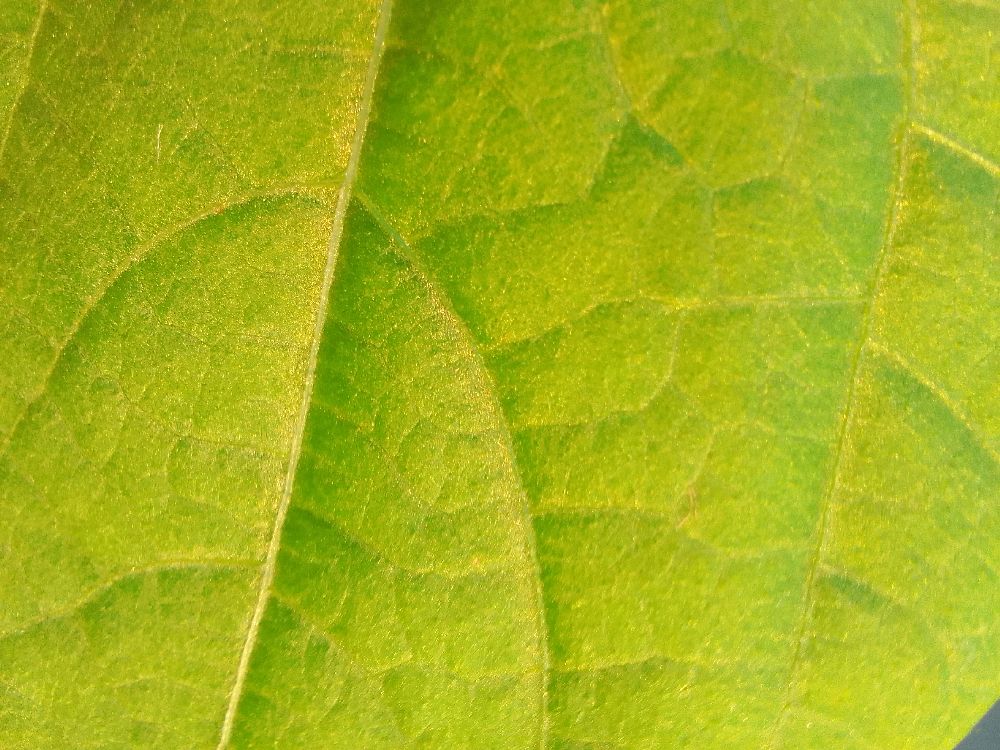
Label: healthy